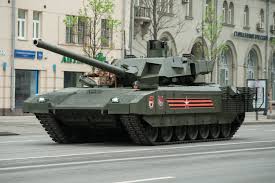
Label: Tank